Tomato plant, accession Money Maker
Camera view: bottom (45 deg); turntable rotation: 0 degrees
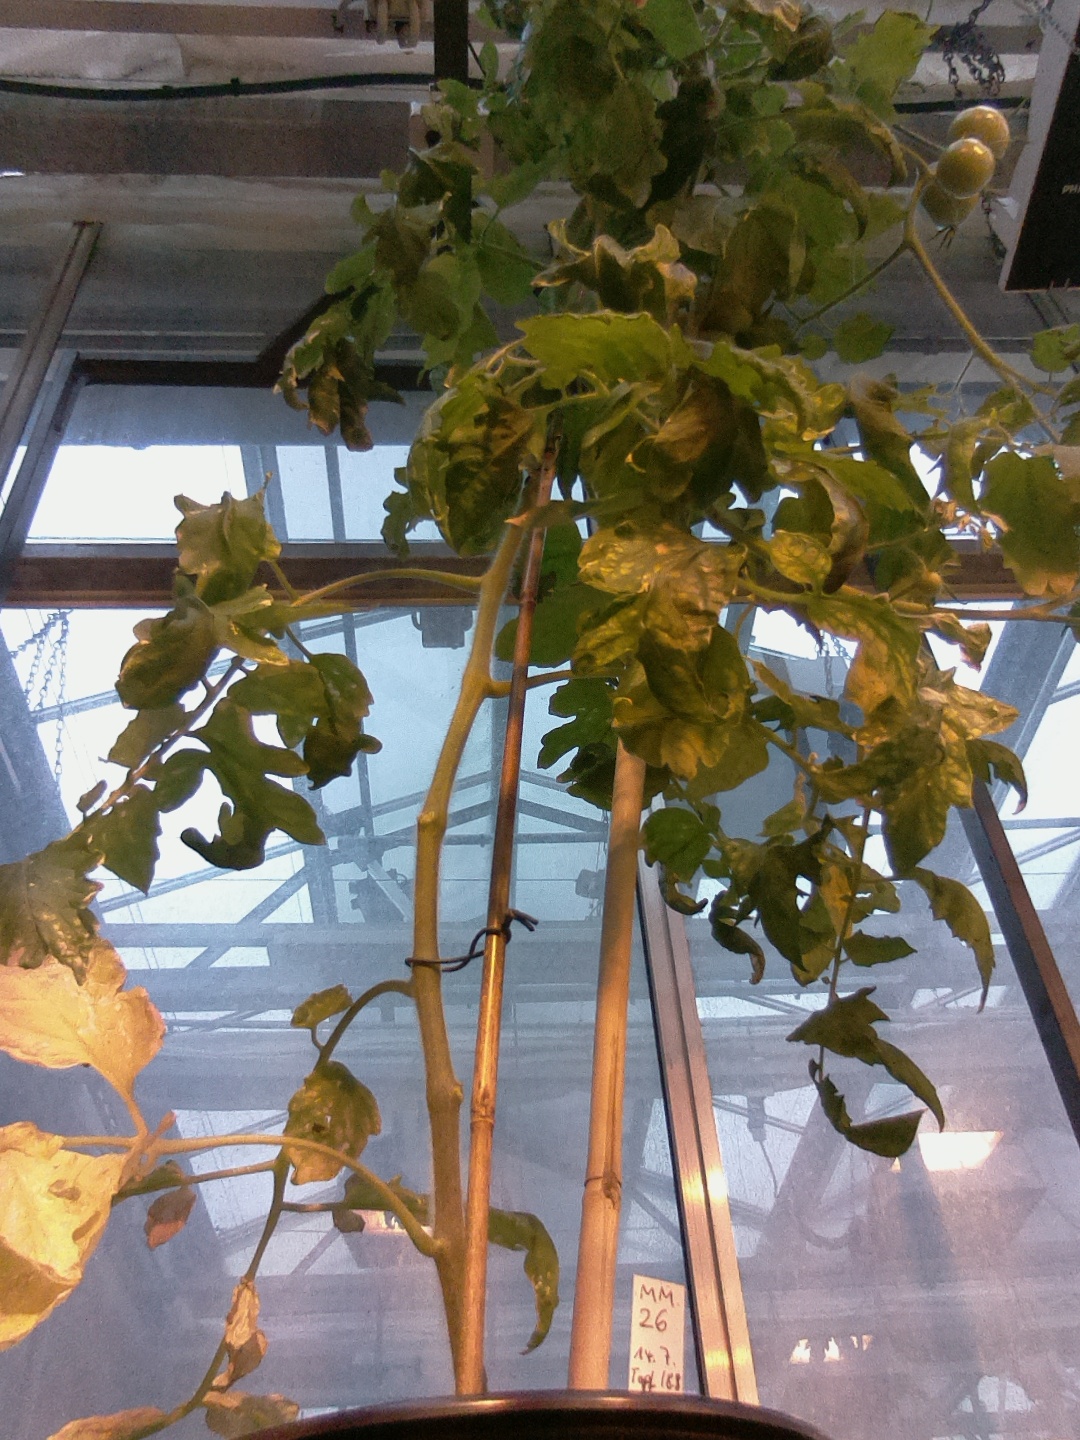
BBCH growth stage 76: 60%-70% of final fruit size